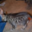
Label: cat